Wayne Gardner

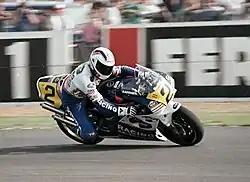
Gardner at the 1989 British Grand Prix

Gardner's performance earned him full support in 1986 from the Honda-HRC factory racing team alongside teammate Freddie Spencer. He won his first Grand Prix race at the Spanish Grand Prix, before going on to win two more races and finish second in the championship behind Eddie Lawson. In 1987, Gardner became the first Australian to win the 500 cc World Championship, winning seven of sixteen races and wrapping up the title with a win in the penultimate round in Brazil at Goiânia. Gardner's race engineer in 1987 was fellow Australian Jeremy Burgess who had previously worked with 1985 World Champion Freddie Spencer.